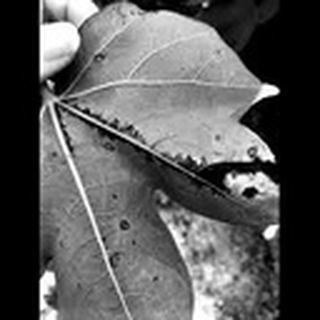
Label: cotton_bacterial_blight